The Storm (Ostrovsky)

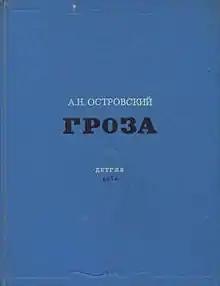
Cover of the 1950 Russian edition

The Storm (sometimes translated as "The Thunderstorm") is a drama in five acts by the 19th-century Russian playwright Aleksandr Ostrovsky. As with Ostrovsky's other plays, "The Storm" is a work of social criticism, which is directed particularly towards the Russian merchant class.